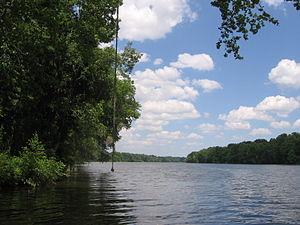
L'Alabama est une rivière du sud des États-Unis qui forme, en confluant avec le Tombigbee, le Mobile se jetant dans le golfe du Mexique par la baie de Mobile. Le mot Alabama a pour origine deux termes de la langue Choctaw : Alba, désignant des plantes ou des mauvaises herbes et Amo signifiant couper ou égaliser.